William Tyler (architect)

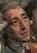
William Tyler from The Portraits of the Academicians of the Royal Academy

William Tyler (18 April 1728 – 6 September 1801) was an English sculptor, landscaper, and architect, and one of the three founding members of the Royal Academy, in 1768. He was Director of the Society of Artists.